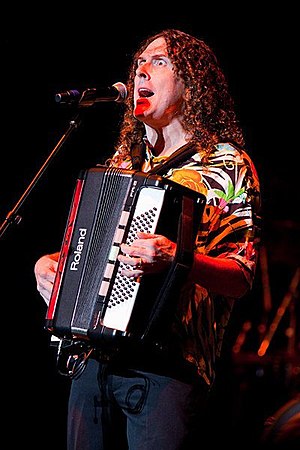
"""Weird Al"" Yankovic"
Yankovic i 2010.
Alfred Matthew ”Weird Al” Yankovic er en amerikansk musiker, satiriker og tv-producent.